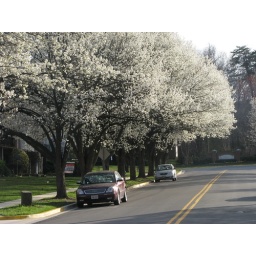
The white trees beside the road